Siebe Gorman CDBA

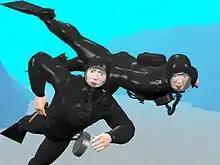
2 frogmen with Siebe Gorman SCBA (or similar) 1950s-type rebreathers

British "frogman's" sets used the same shape of counterlung as the CDBA but different cylinders. One type was the "Swimmer Canoeists Breathing Apparatus" (SCBA), which had oxygen cylinders on the back, vertically for better streamlining in swimming, the oxygen connections thinner, and no cylinders on the front, leaving the diver's lower front uncluttered for climbing in and out of small boats. The SCBA gave 90 minutes dive duration with no reserve. In mixture (nitrox or heliox) mode it was called SCMBA. An old photograph seems to show the cylinders (and perhaps also the weights) in a tied or laced canvas casing rather than held on with metal clamps, and a rectangular fullface mask as with the CDBA. There is a British armed forces manual about the SCBA, dated 1984 as if the SCBA was still in use then, showing separate eyes-and-nose mask and strapped-in mouthpiece and no canvas pouch, and separate sport-type weight belt with buckle-shaped weights all at the back. The design of the Swimmer Canoeists Breathing Apparatus likely changed down the years.